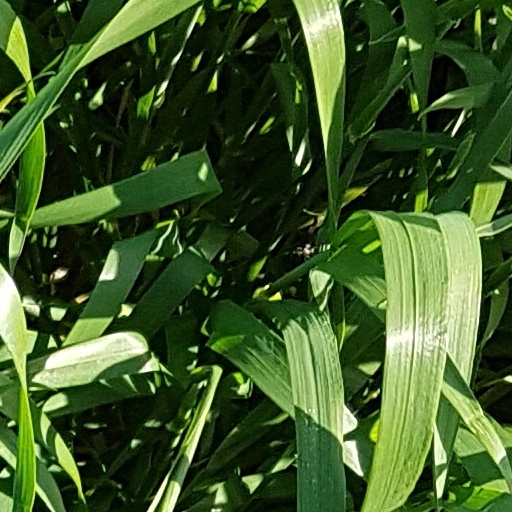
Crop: wheat